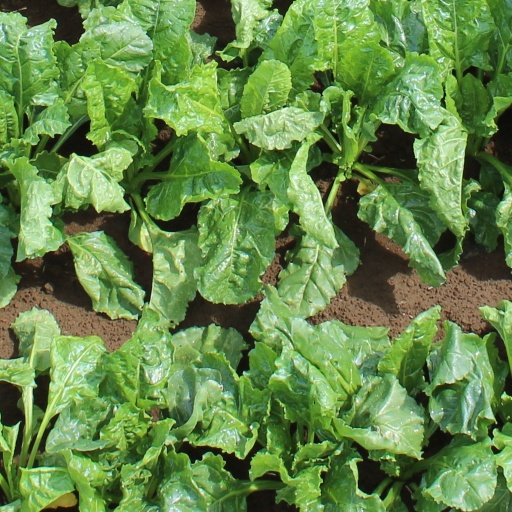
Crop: sugar beet